Fiji Warriors

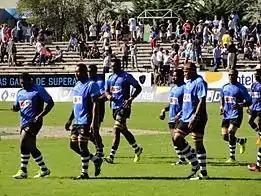
Fiji Warriors team at the 2016 Americas Pacific Challenge in Uruguay.

The Fiji Warriors, also referred to as Fiji A, is a national representative rugby team of rugby union in Fiji. It is the second-tier side to the Fiji national team. The Warriors team is selected from players in the Fijian domestic competitions and competes in the World Rugby Pacific Challenge against Samoa A and Tonga A. Since 2016, the Fiji Warriors team has played in the Americas Pacific Challenge against national A teams from North and South America.